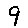
Label: 9